Metro Manila Skyway

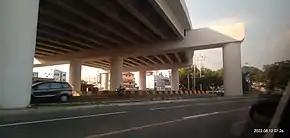
Construction of SEMME along Carlos P. Garcia Avenue (C-5) (August 2022)

In 1992, the government proposed the idea of building an elevated expressway from Quirino Avenue in Manila to Alabang, Muntinlupa, spanning . This project would have been a build–operate–transfer (BOT) scheme, and at the time of its development, Parañaque Rep. Roilo Golez won the support of many congressmen to make a proposal to relieve congestion on the existing South Luzon Expressway with a segment between Magallanes and Alabang. In December 1992, House Speaker Jose de Venecia Jr. sought to build second-storey highways in Metro Manila to ease traffic congestion. At the same time, President Fidel V. Ramos asked the House Speaker and House Public Works Committee Chairman, Rep. Victor Francisco Ortega (La Union–1st), to pass the solidated five-year Public Works Act before February 1993 to include the proposal of elevated highways in the region.